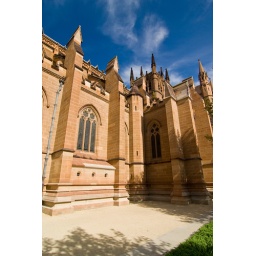
This amazing building is located in College street in the CBD across the road from Hyde Park,